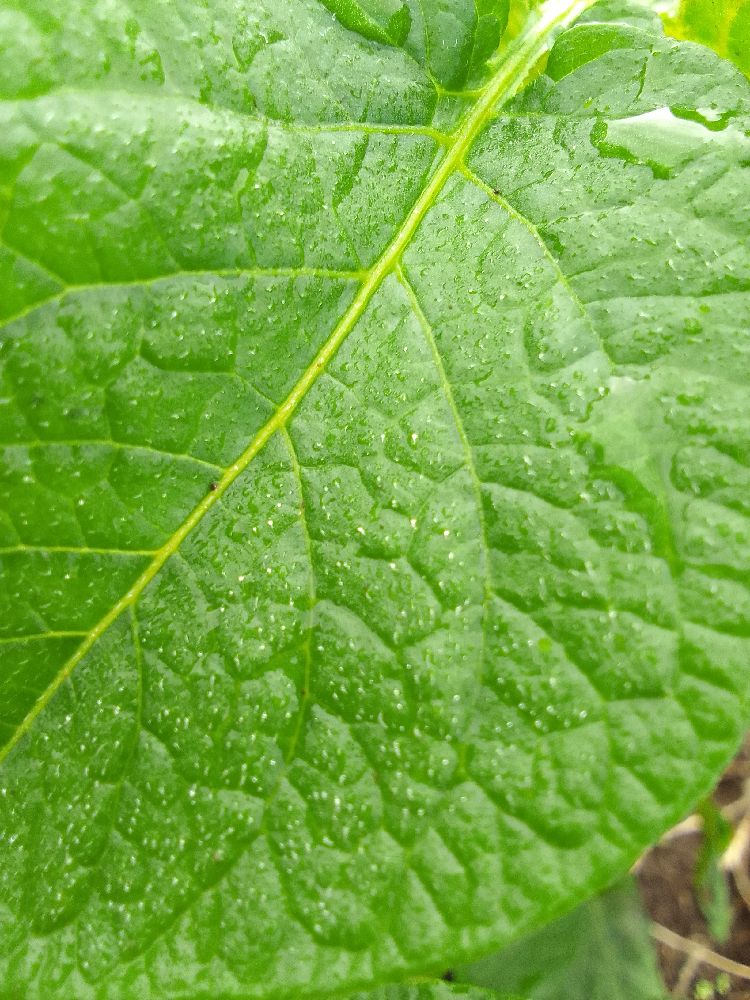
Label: Healthy